Anti-Japanese sentiment in the United States

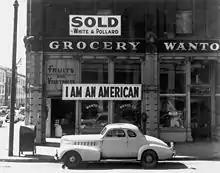
A Japanese American unfurled this banner the day after the Pearl Harbor attack. Nonetheless, the man was later detained. This photograph was taken by Dorothea Lange in March 1942, just prior to the Japanese American internment.

The attack on Pearl Harbor on December 7, 1941, plunged the United States into war and planted the notion that the Japanese were treacherous and barbaric in the minds of Americans. The hysteria which enveloped the West Coast during the early months of the war, combined with long standing anti-Asian prejudices, set the stage for what was to come.